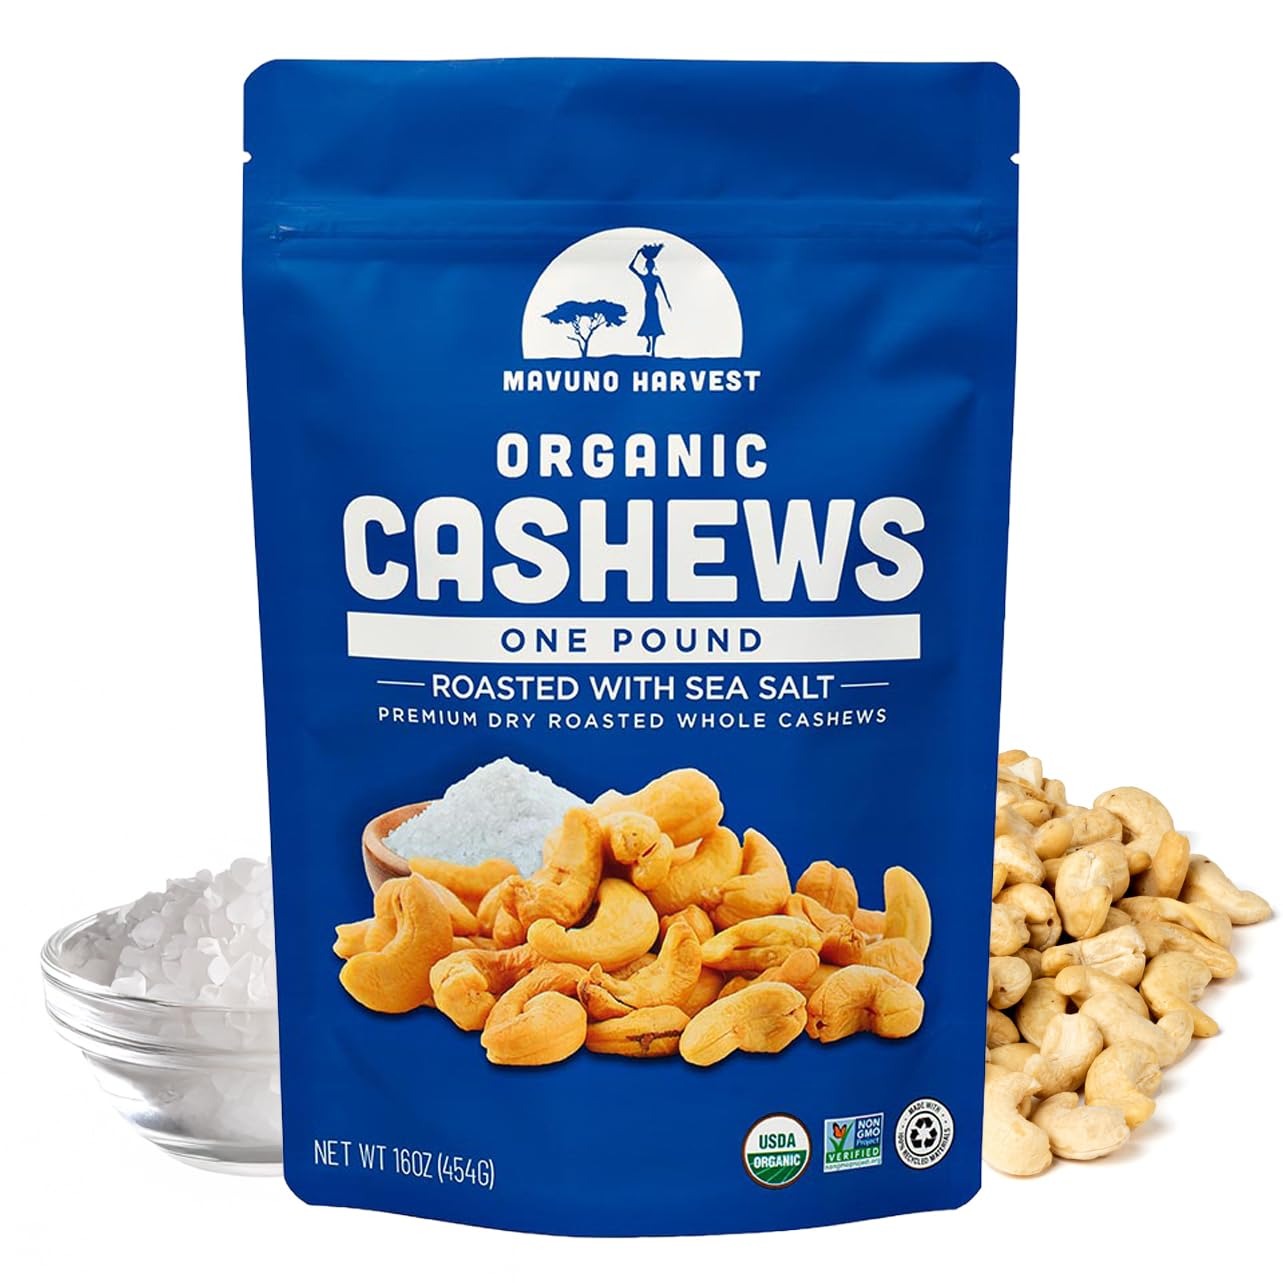
Item Name: Mavuno Harvest Organic Roasted Cashews with Sea Salt | Dry Roasted Whole Cashew Nuts | Vegan, Non GMO Healthy Snacks for Kids and Adults | Office Friendly Work Snack | 16 Ounce, Pack of 1
Bullet Point 1: ORGANIC WHOLE CASHEWS - Nature's perfect snacks, just as nature intended them. Our whole roasted cashews are sprinkled with natural sea-salt and ready to chow down on. Tasty and organic, go ahead and enjoy this healthy, satisfying super snack - completely guilt free!
Bullet Point 2: DRY ROASTED CASHEW NUTS - Mavuno Harvest organic roasted cashews are dry-roasted in house in small batches to ensure peak freshness. These whole, premium sized cashews are deliciously crunchy and buttery with the perfect amount of natural sea salt, and are an excellent source of protein, iron, magnesium and healthy fats.
Bullet Point 3: HEALTHY SNACK PACK - Resealable bulk pack keeps your cashews fresh and delicious, perfect for keeping in the car, taking to work, or giving the kids as the best school snack ever! When you want a grab ‘n go snack but don’t want the junk, Mavuno Harvest is the perfect choice.
Bullet Point 4: ALL NATURAL - Mavuno Harvest Whole Roasted Cashews are USDA Organic and completely natural, with no funky ingredients you can’t pronounce and no added sugar. Vegan, Gluten free, and Non GMO Project Verified, these Organic Cashews are a natural snack that will leave you feeling full, refreshed and happy.
Bullet Point 5: MAVUNO HARVEST - Ethically sourced. Naturally delicious. Making a difference with every bite. Mavuno Harvest partners directly with rural farmers in Ghana to avoid waste and sell their full harvest. Grown with care and love by rural African farming communities, Direct Trade practices help African farmers build sustainable businesses that positively impact their communities.
Value: 16.0
Unit: Ounce

Price: 32.99